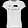
Label: T - shirt / top